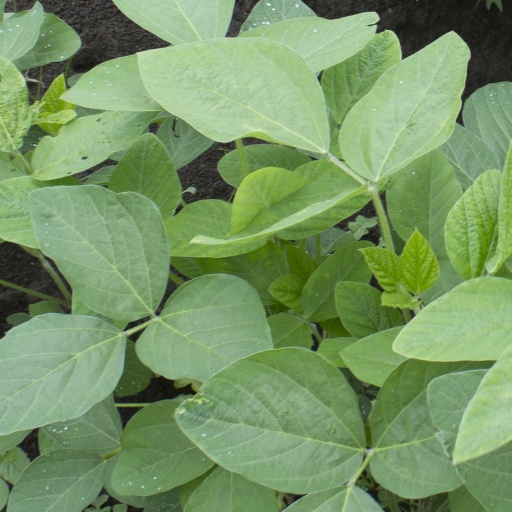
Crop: soybean